Traverse City Film Festival

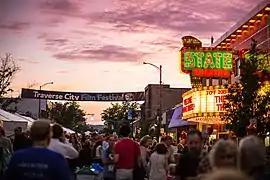

The mission of the Festival was to show "Just Great Movies" that represent excellence in filmmaking, particularly those rare independent films and documentaries by both noted and new filmmakers, that do not receive mainstream distribution.